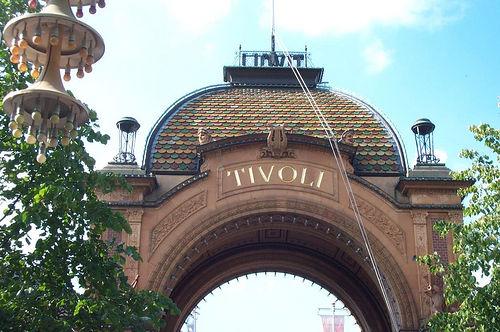
Weather: cloudy or overcast